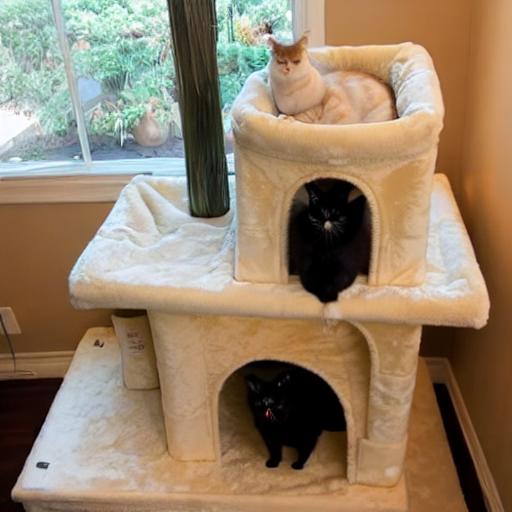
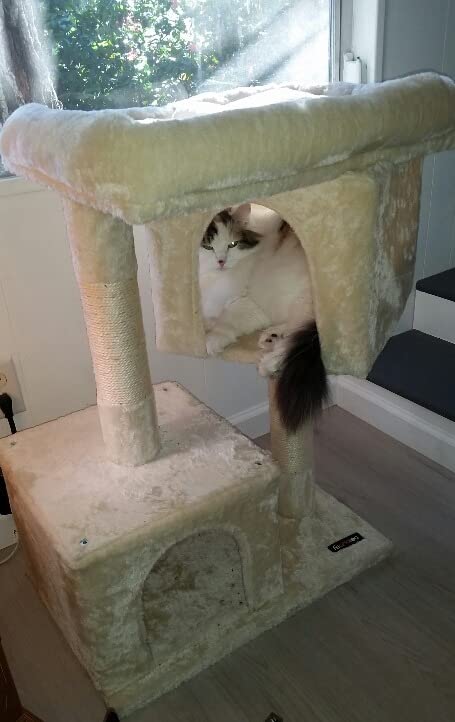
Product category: items_cat tree
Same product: no